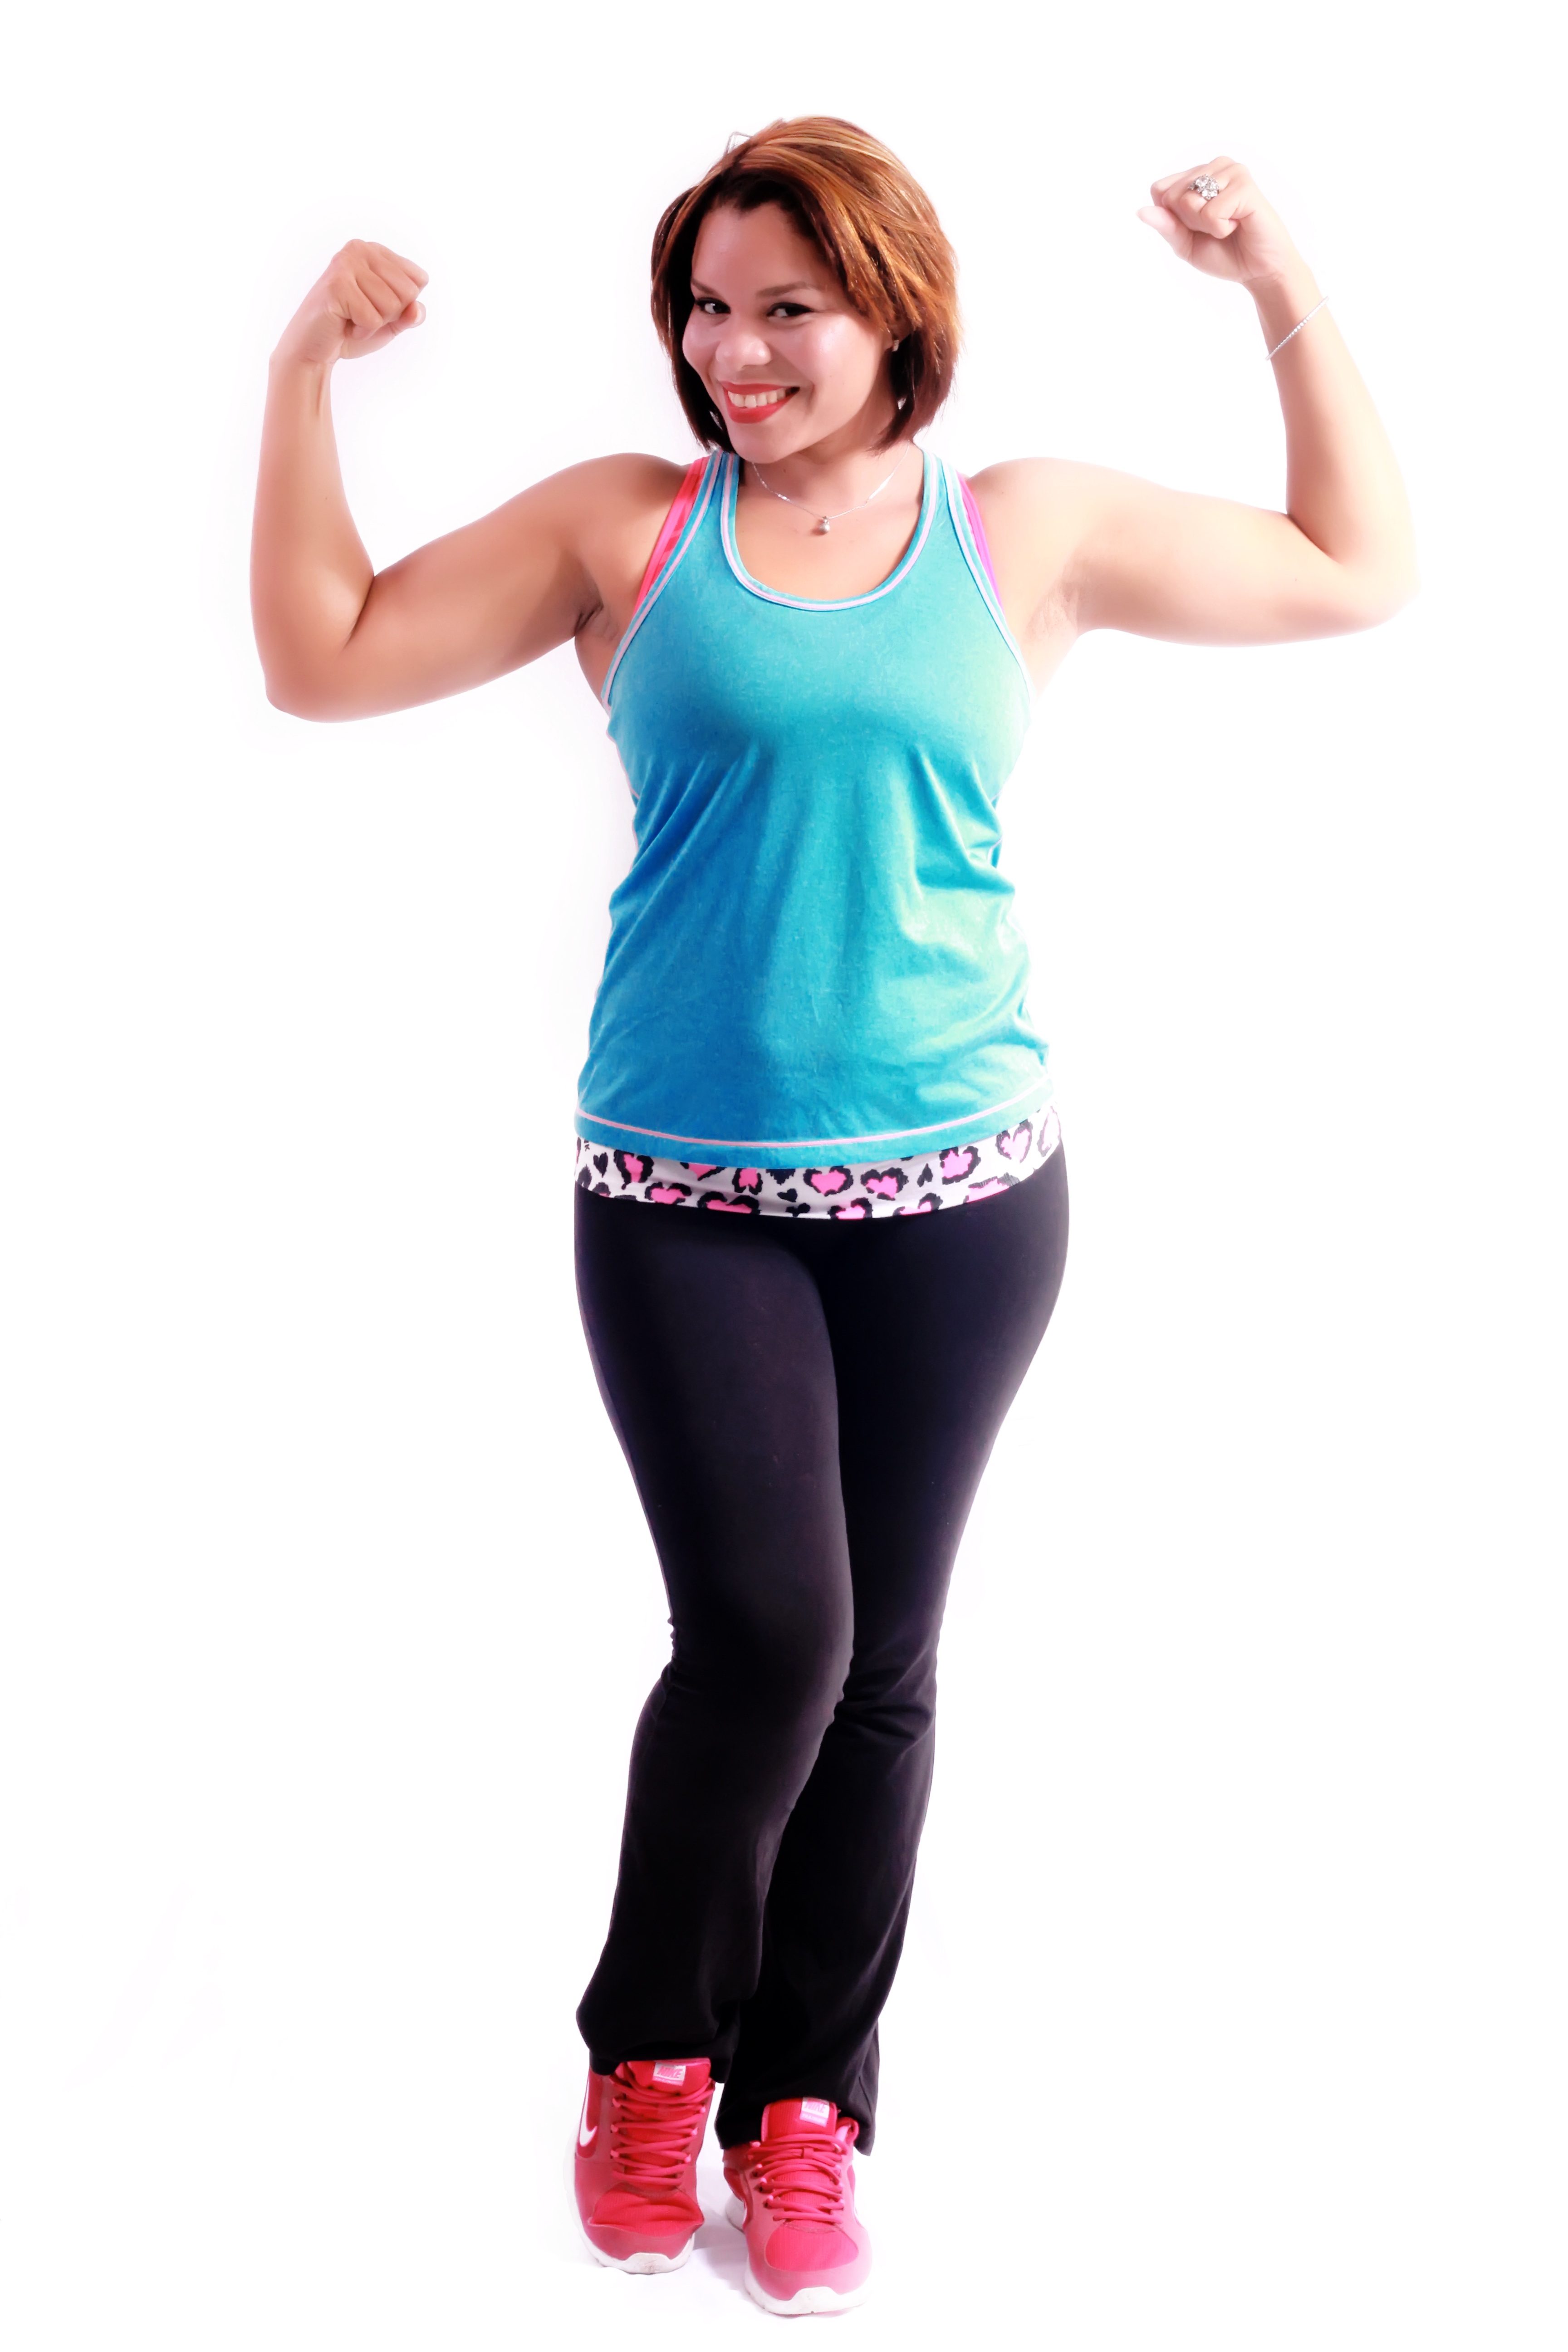
hand, girl, leg, model, finger, athletic, arm, gym, muscle, human body, figure, women, sports, hot, thigh, weights, dumbbell, pretty, magenta, strong, dominican republic, attractive, athlete, thumb, erotic, abdomen, physical exercise, weight training, human action, physical fitness, active undergarment